Carl Nielsen

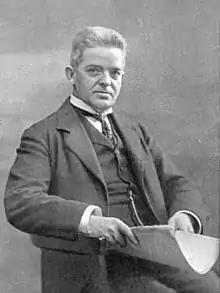
Carl Nielsen, seated, facing right, smartly dressed in a suit and waistcoat

At first, Nielsen's works did not gain sufficient recognition for him to be able to support himself. During the concert which saw the premiere of his First Symphony on 14 March 1894 conducted by Svendsen, Nielsen played in the second violin section. The symphony was a great success when played in Berlin in 1896, contributing significantly to his reputation. He was increasingly in demand to write incidental music for the theatre as well as cantatas for special occasions, both of which provided a welcome source of additional income. Fanning comments on the relationship which developed between his programmatic and symphonic works: "Sometimes he would find stageworthy ideas in his supposedly pure orchestral music; sometimes a text or scenario forced him to invent vivid musical imagery which he could later turn to more abstract use."